Flatbow

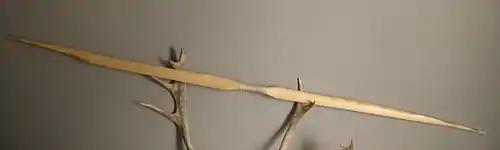
A replica of the Holmegaard bow, a flatbow from the Mesolithic period

A flatbow is a bow with non-recurved, flat, relatively wide limbs that are approximately rectangular in cross-section. Because the limbs are relatively wide, flatbows will usually narrow and become deeper at the handle, with a rounded, non-bending handle for easier grip. This design differs from that of a longbow, which has rounded limbs that are circular or D-shaped in cross-section, and is usually widest at the handle. A flatbow can be just as long as a longbow, but can also be very short. Typical lengths would be for a flatbow, for an English longbow, and for a warbow-weight English longbow; but these styles may easily overlap each other. Traditional flatbows are usually wooden self bows (bows made of one solid piece of wood), though laminated and composite flatbows have been made in ancient and modern times. Modern flatbows commonly use fiberglass.